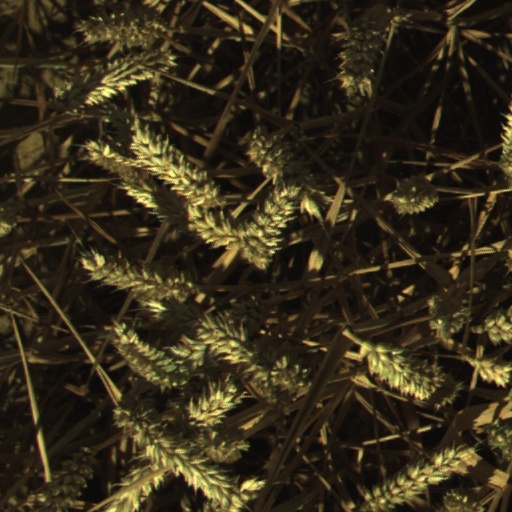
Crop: wheat